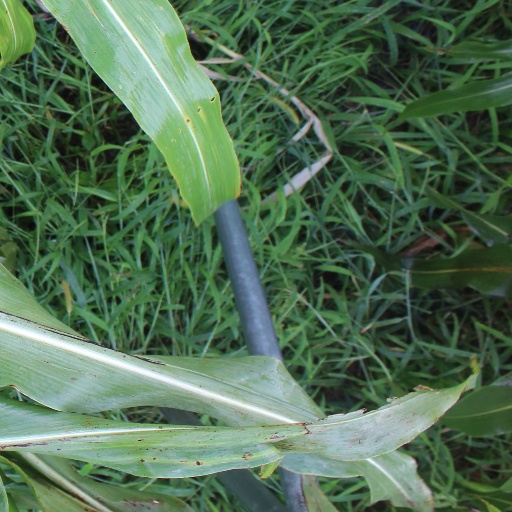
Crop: sorghum